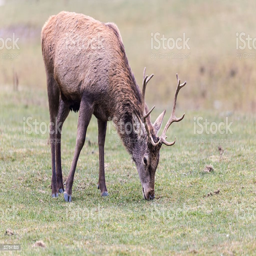
large elk in a grassy landscape royalty - free